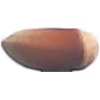
Label: Hazelnut 1